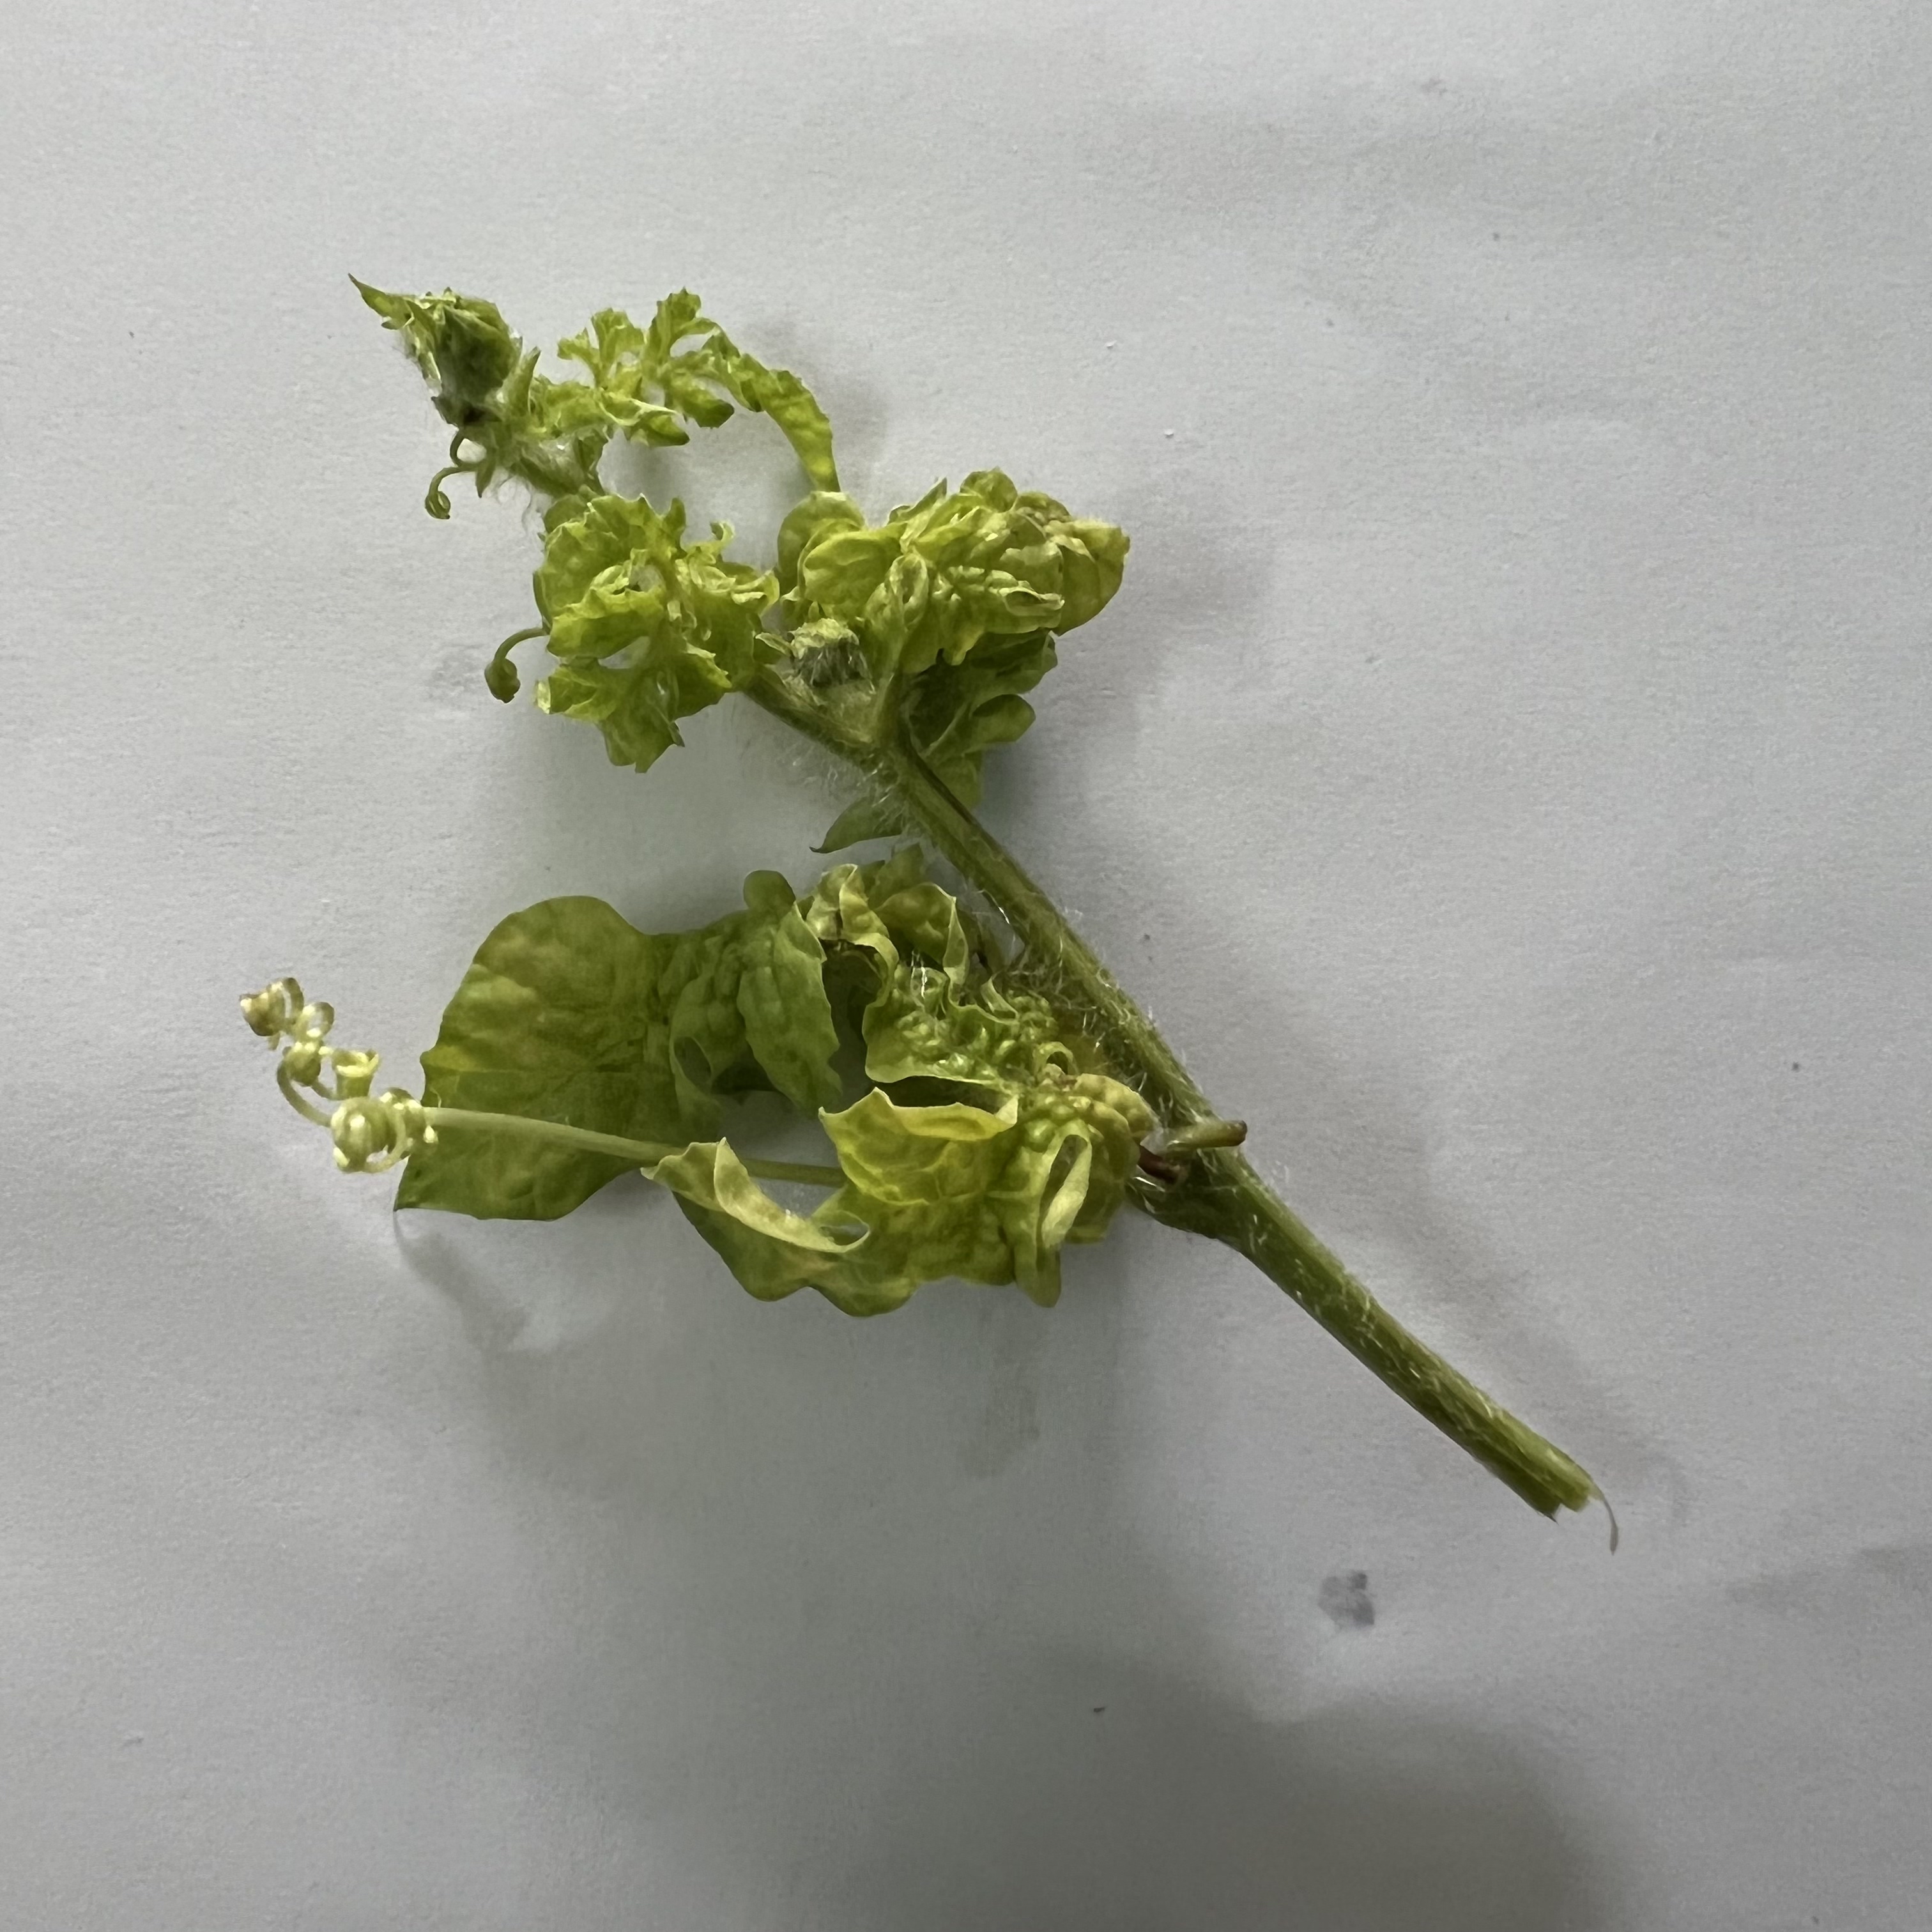
Label: Mosaic_Virus